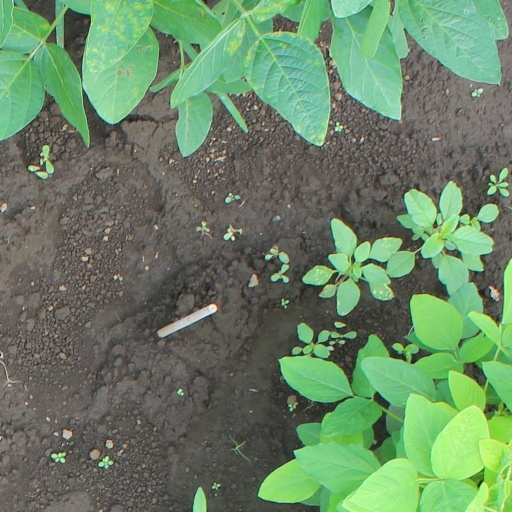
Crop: soybean